Sticker

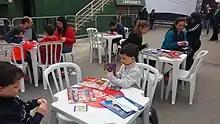
Sticker trade in Brazil for Panini’s 2018 World Cup sticker album

Stickers are widely used when an object requires identification with a word or idea. Brand stickers may be attached to products to label these products as coming from a certain company. They may also be used to describe characteristics of the products that would not be obvious from simple examination, or to clarify either a printing error or change in the product of some kind, such as the country of origination, shift in a product's ingredients, a shelf life date, or copyright notice, without having to scrap pre-existing packaging for such a small change. A label dispenser is often used as a convenient way to separate the sticky label from its liner or backing tape.